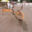
Label: deer